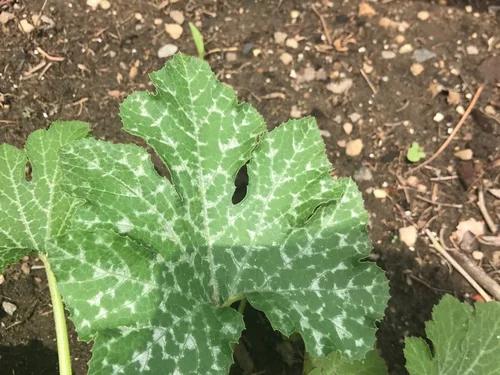
Plant: Zucchini
Disease: zucchini powdery mildew